M39 lens mount

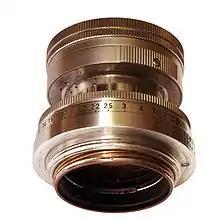
Leitz Summicron 50 mm in M39 lens mount

The M39 lens mount is a screw thread mounting system for attaching lenses to 35 mm cameras, primarily rangefinder (RF) Leicas. It is also the most common mount for Photographic enlarger lenses.